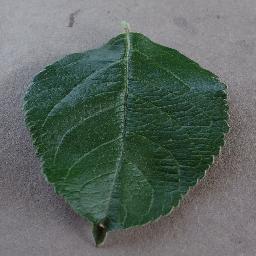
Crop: apple
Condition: healthy